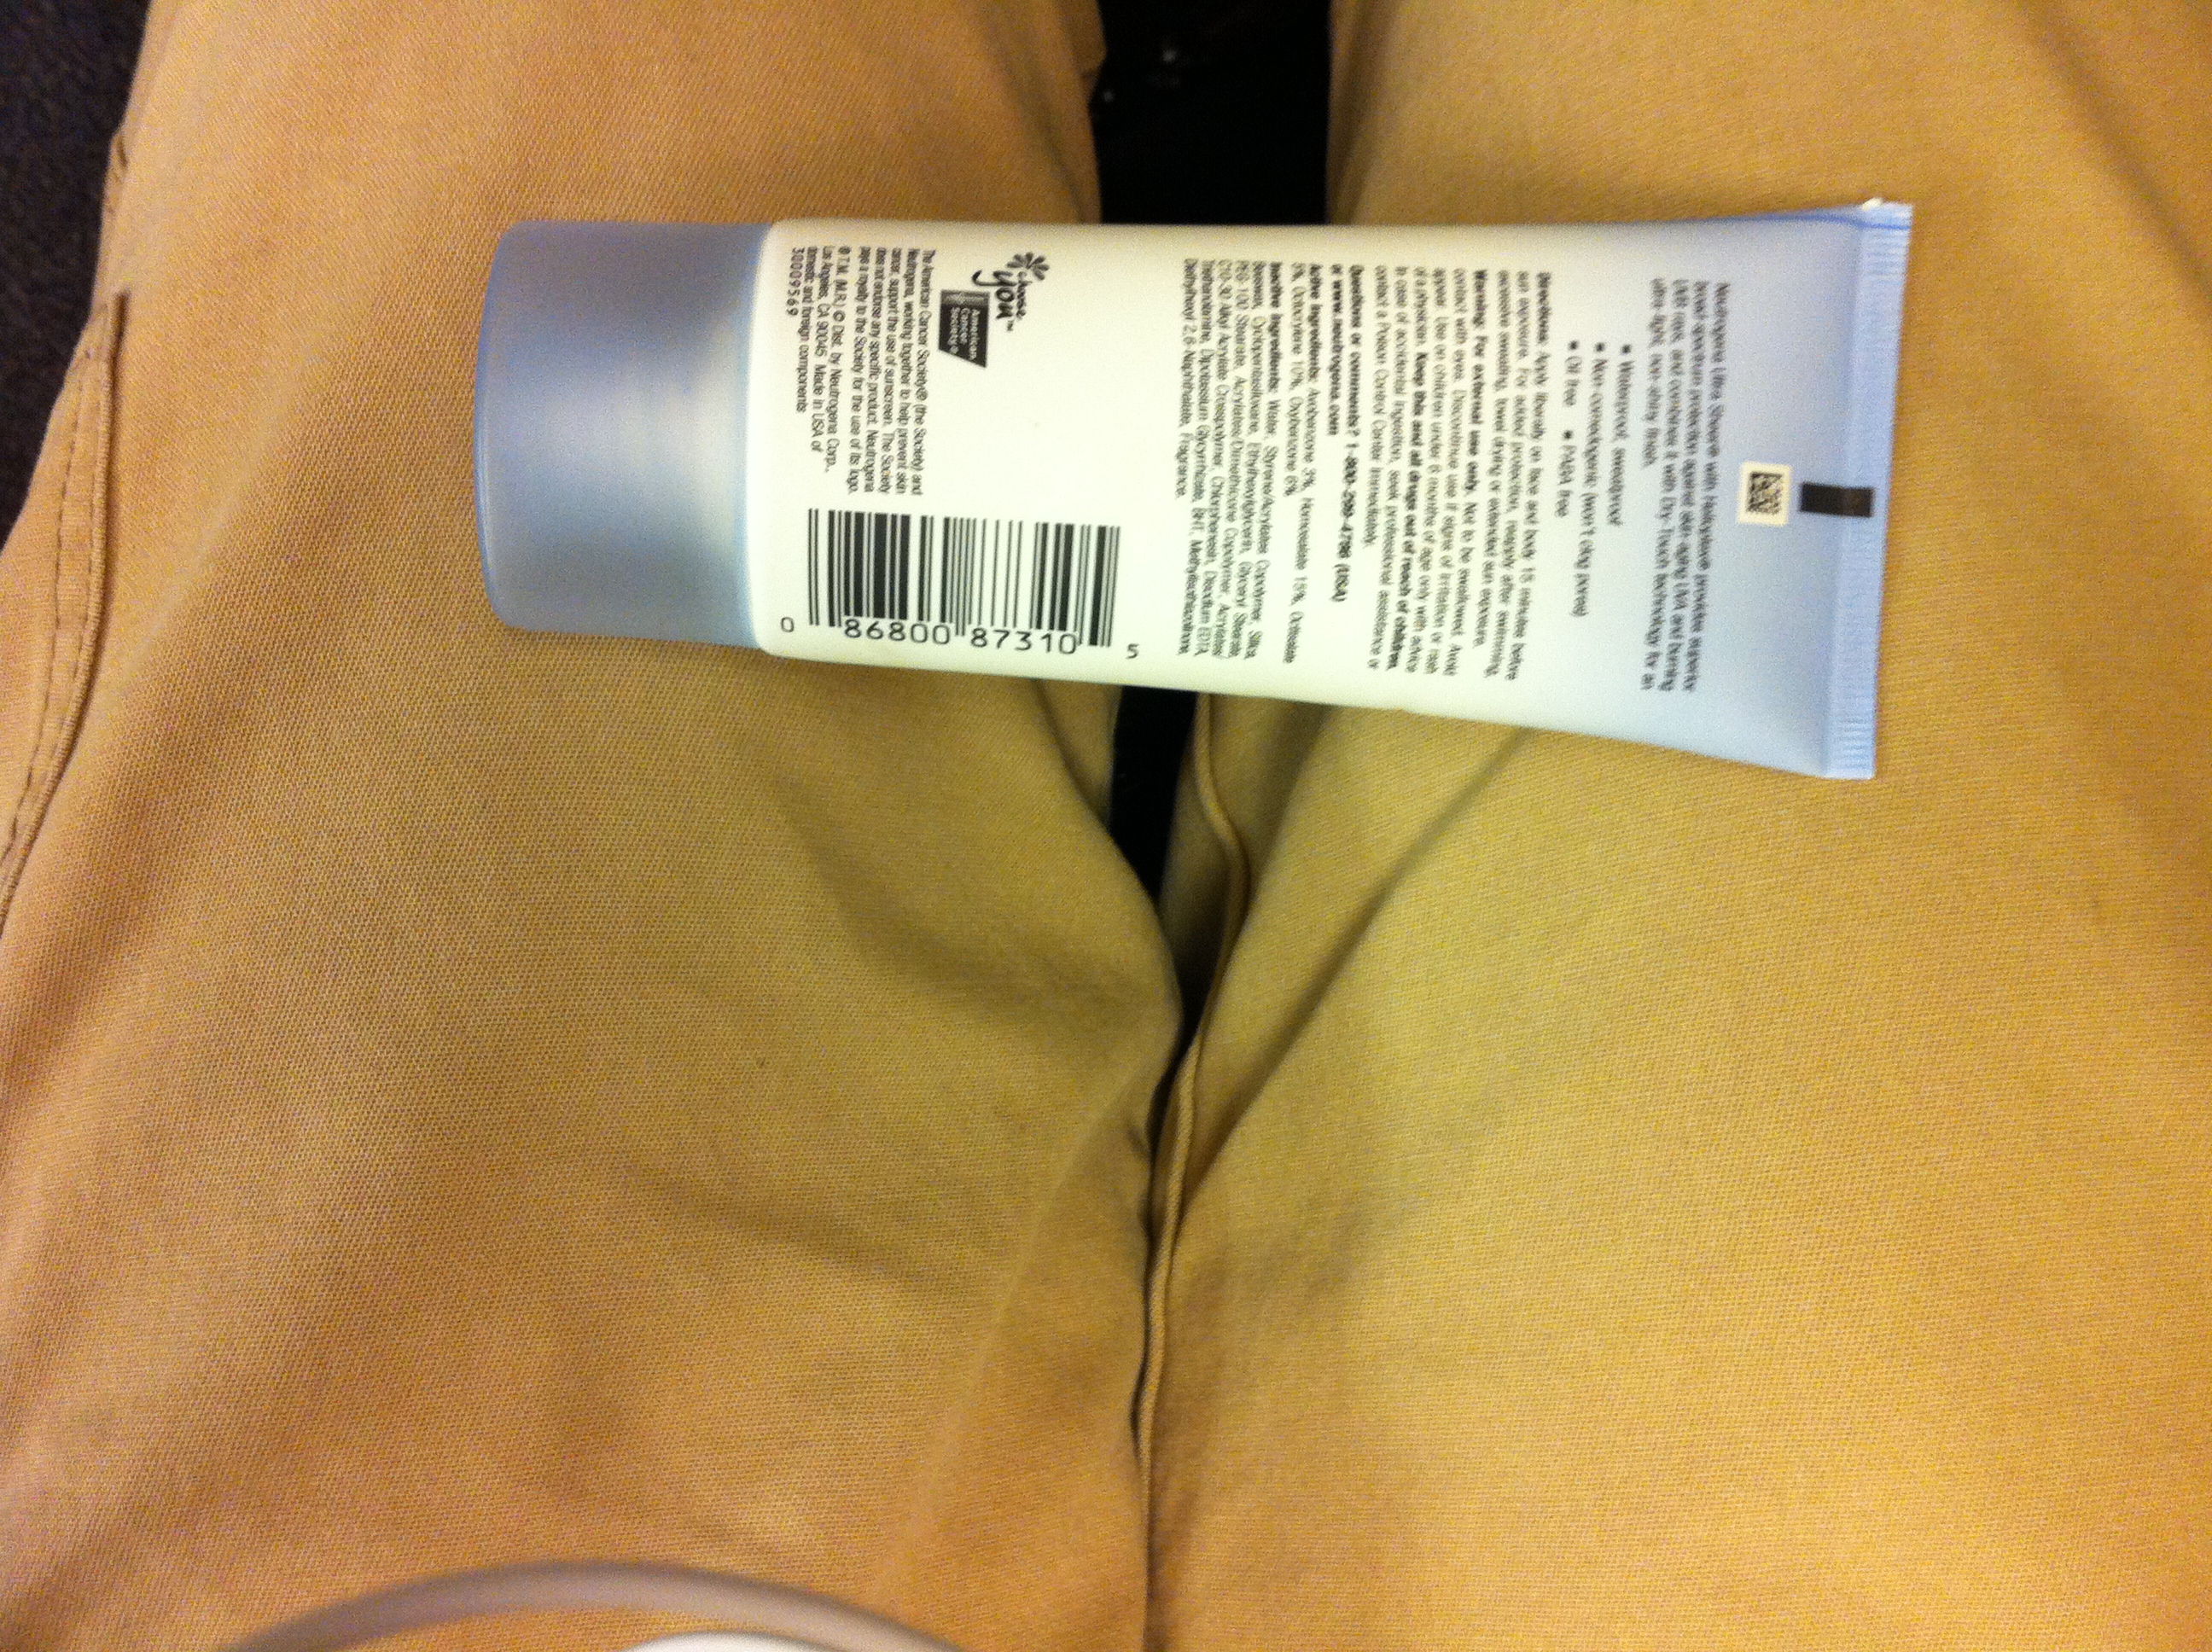Question: What is the expiration date of this sunscreen?  Also if you see the SPF that would be nice.
Answer: unanswerable